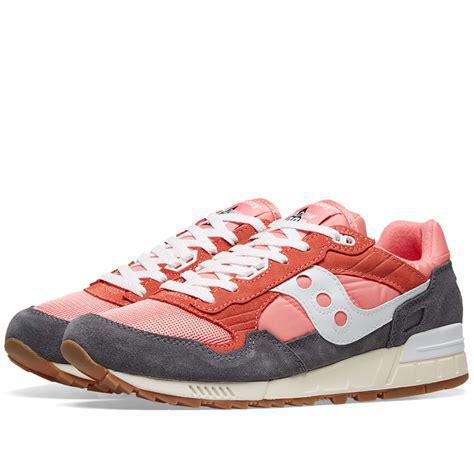
Brand: Saucony
Model: Shadow 5000